Nissan Skyline GT-R

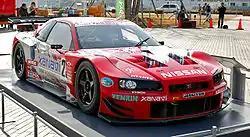
A Nissan R34 GT-R GT500 competition car

Following the end of R34 production in 2002, Nissan announced they would separate the GT-R model from the Skyline name, creating an entirely new vehicle—though based on the same platform as the Skyline. This new car, now known simply as the Nissan GT-R, debuted in 2007 in Tokyo. Introduced to consumers in 2008, it was the first GT-R available worldwide, entering the North American market for the first time.